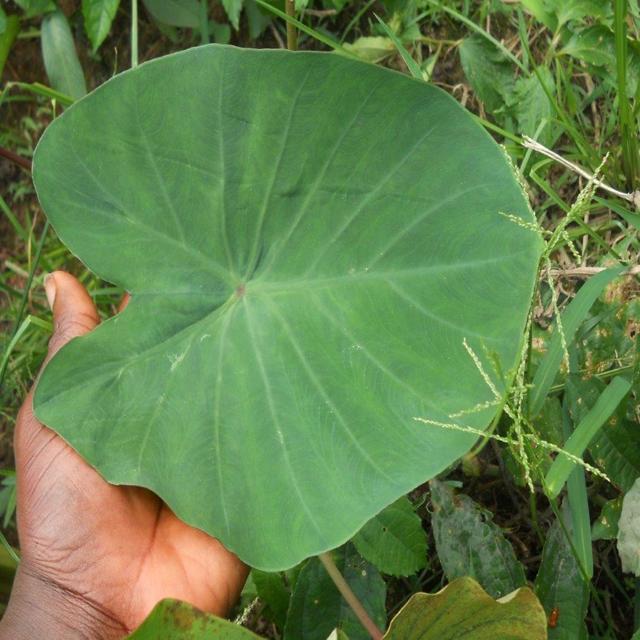
Label: Healthy